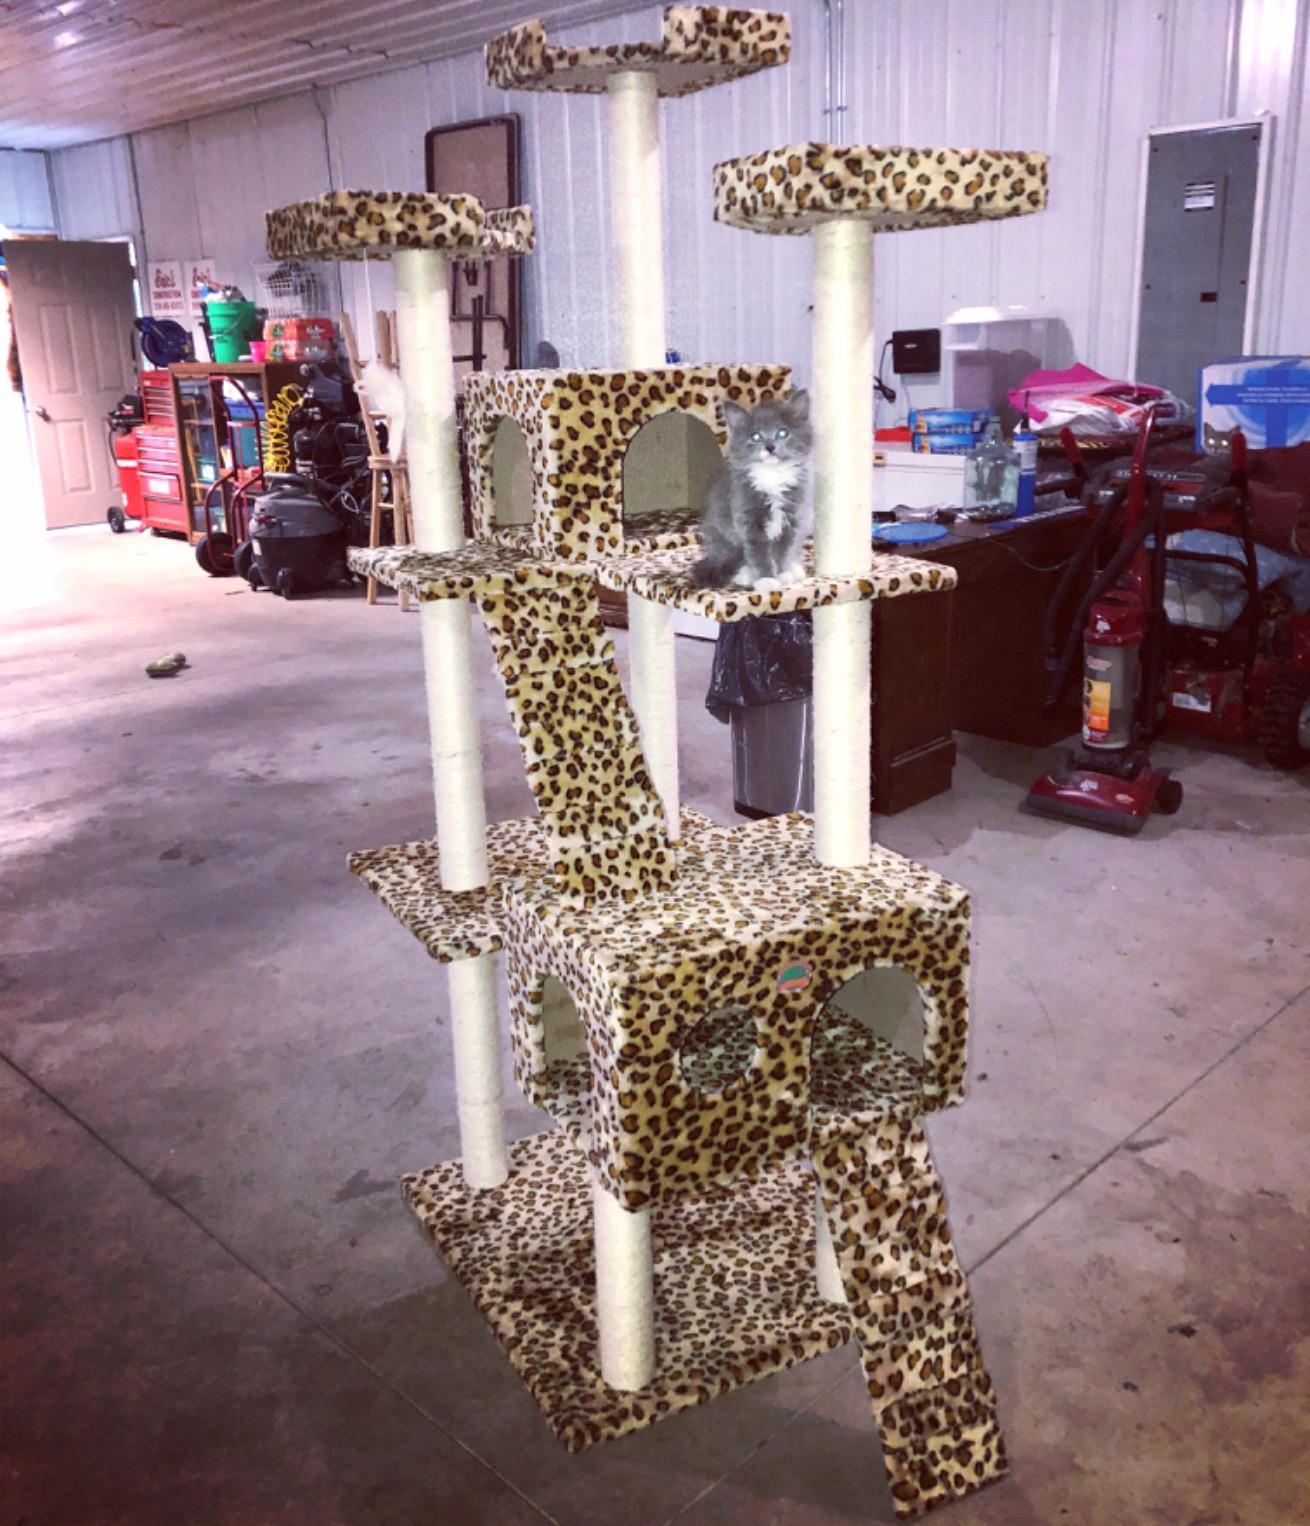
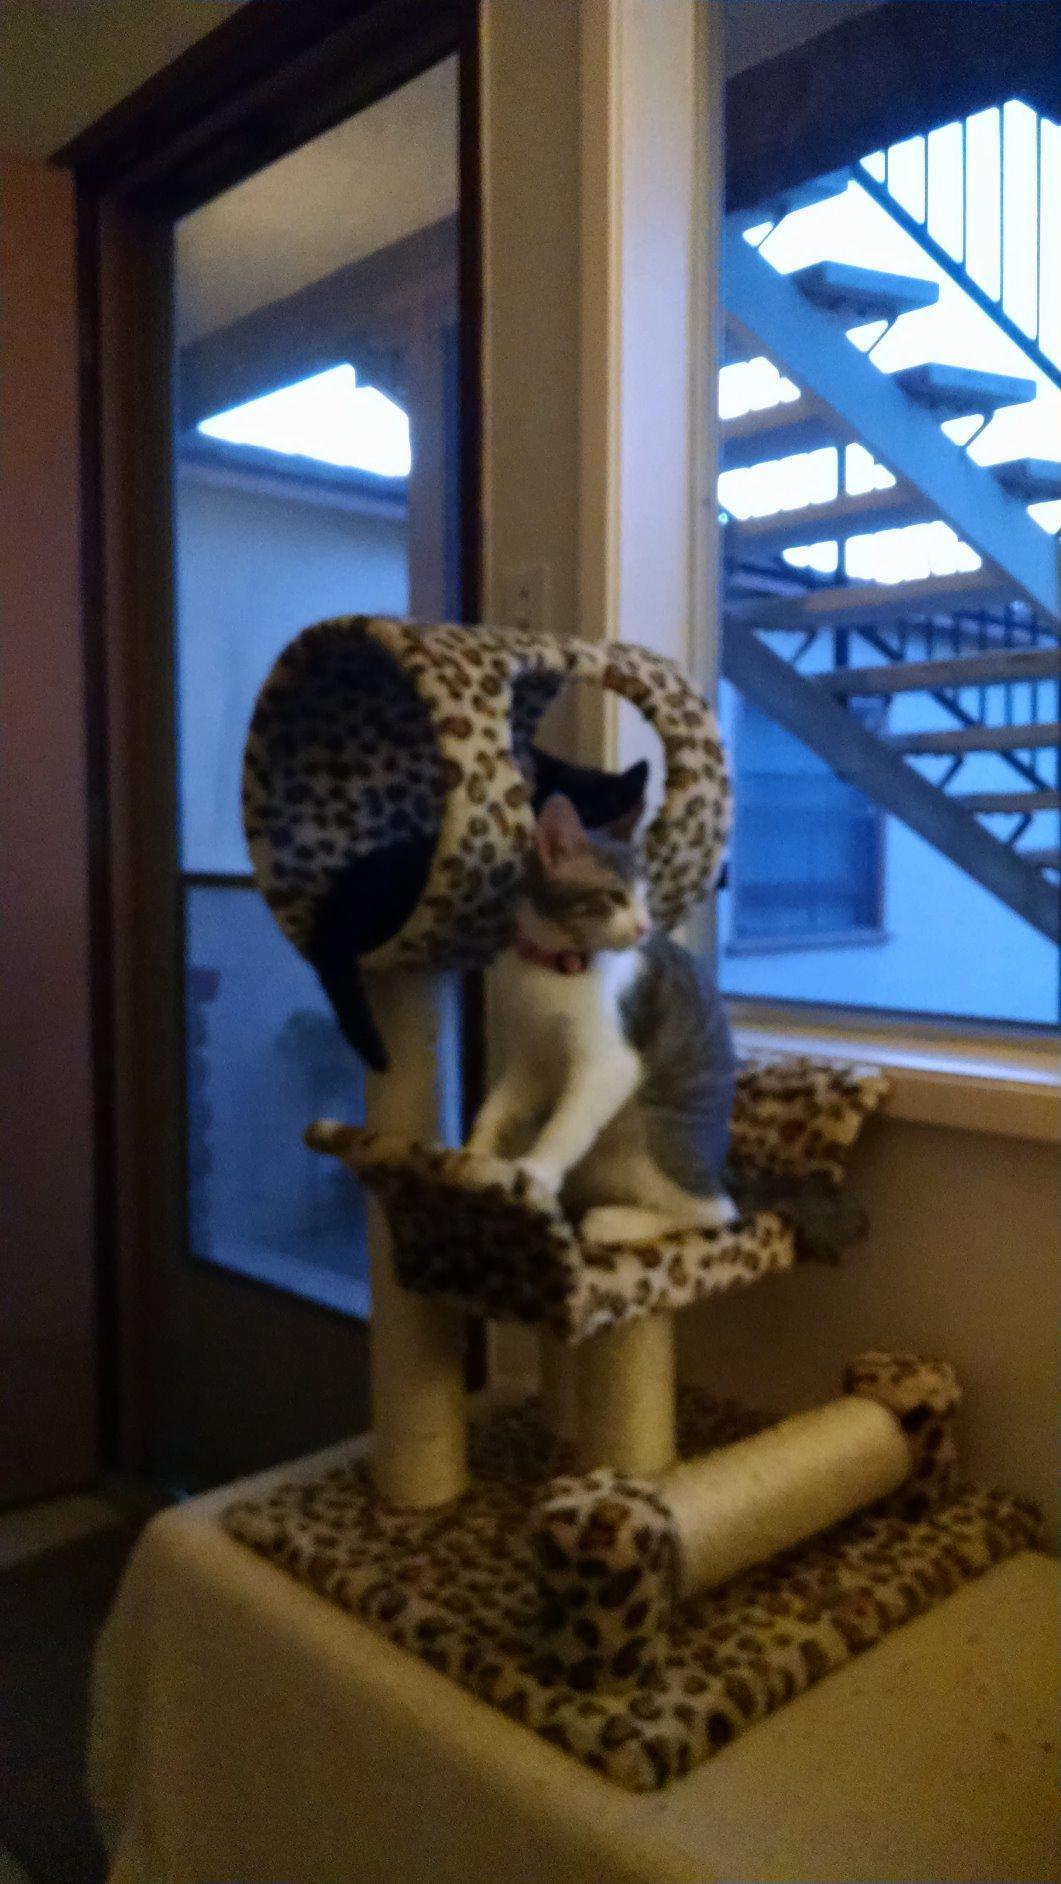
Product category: items_cat tree
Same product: no